USS Macon (ZRS-5)

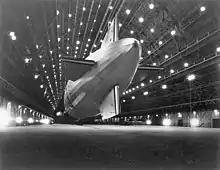
"Macon" moored in Hangar One at NAS Moffett Field in 1933

On 24 June 1933, "Macon" left Goodyear's field for Naval Air Station (NAS) Lakehurst, New Jersey, where the new airship was based for the summer while undergoing a series of training flights.